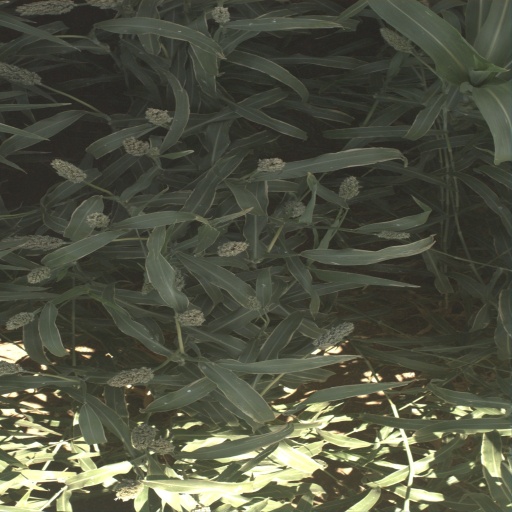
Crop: sorghum